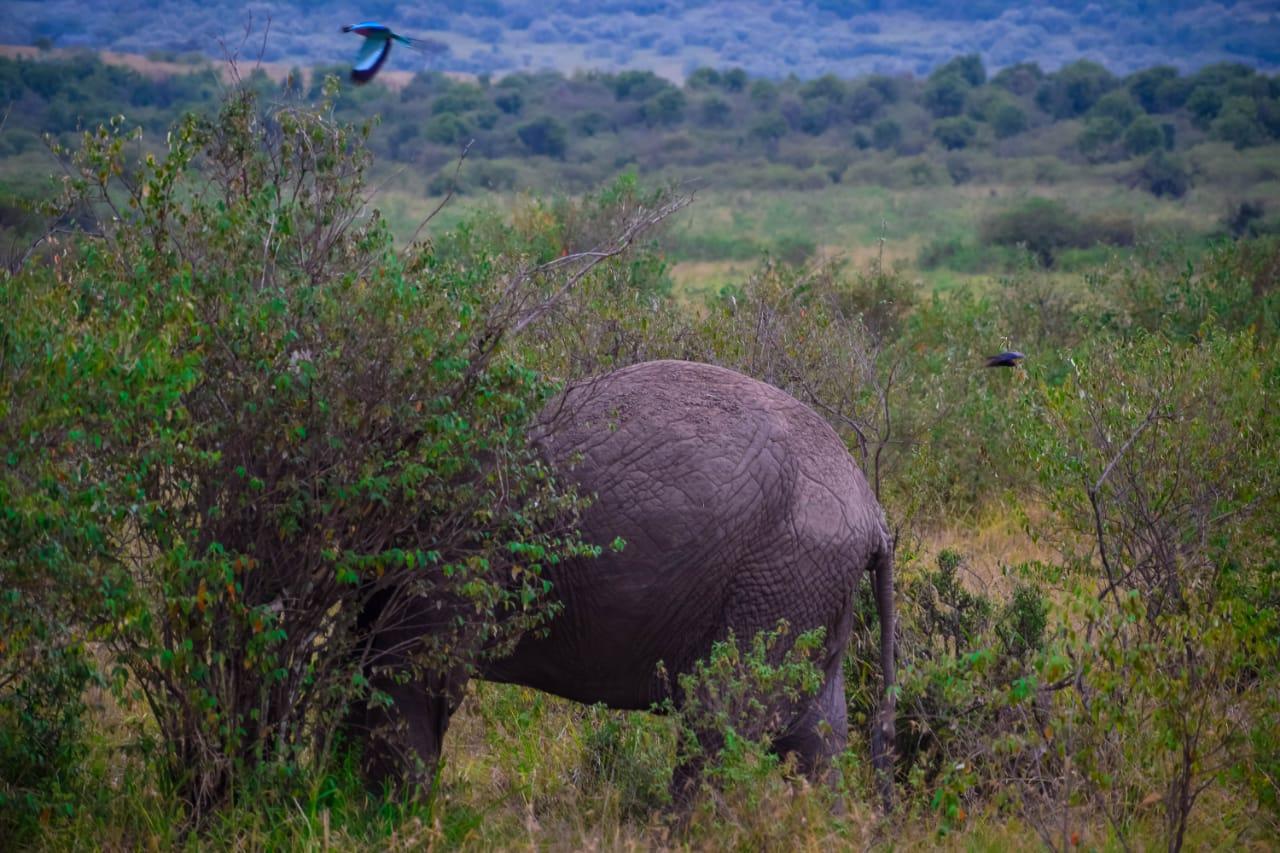
Uwanja mkubwa uliozingirwa na kichaka cha miti midogo ya rangi kijani. Pia ndovu aliye na rangi nyeusi akiwa amejizuia kwenye chaka moja. Pia kunao ndege wawili wanaopaa.